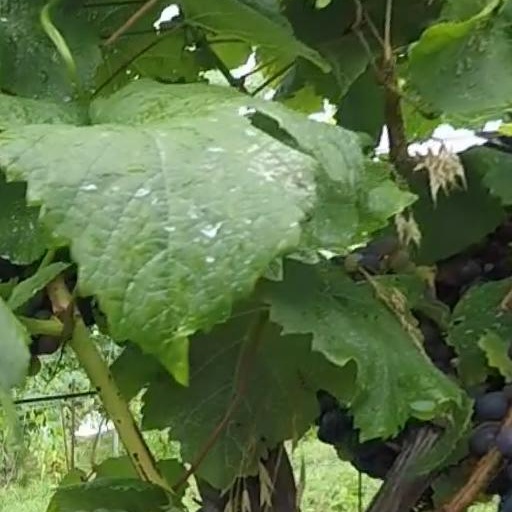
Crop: grape